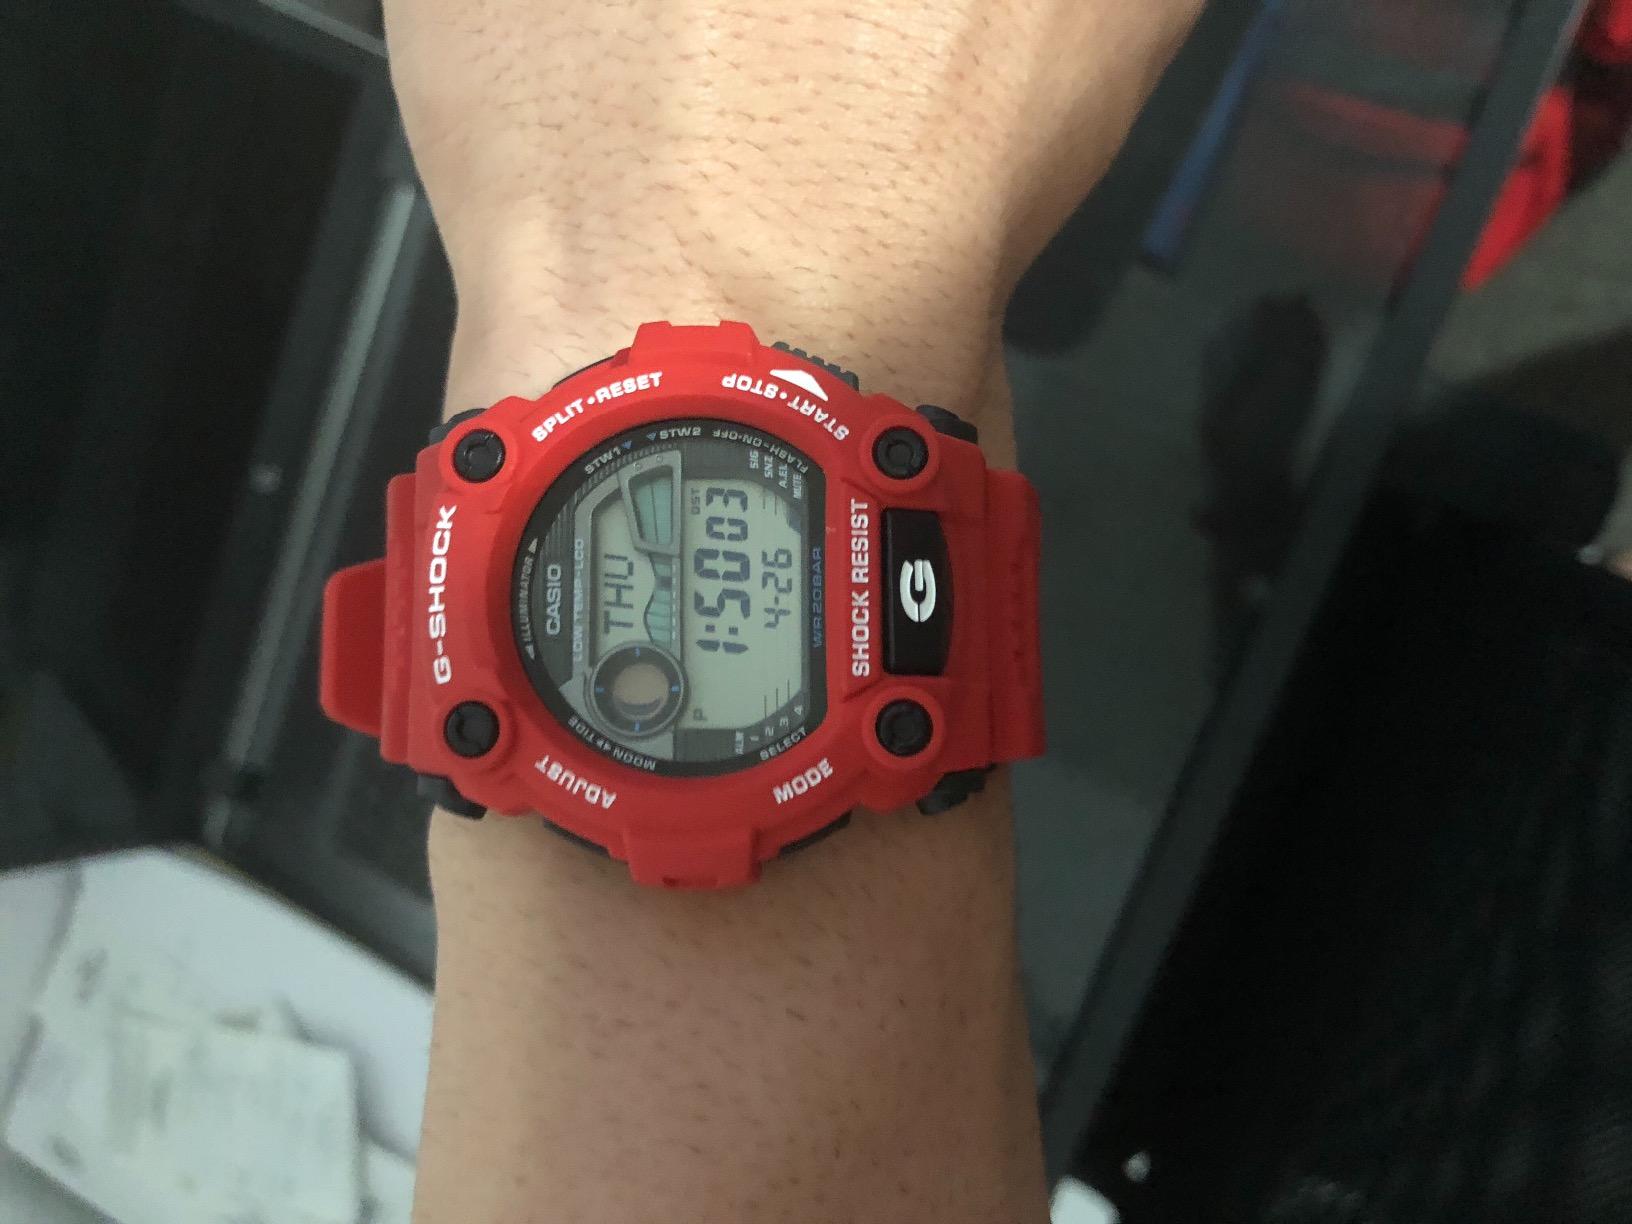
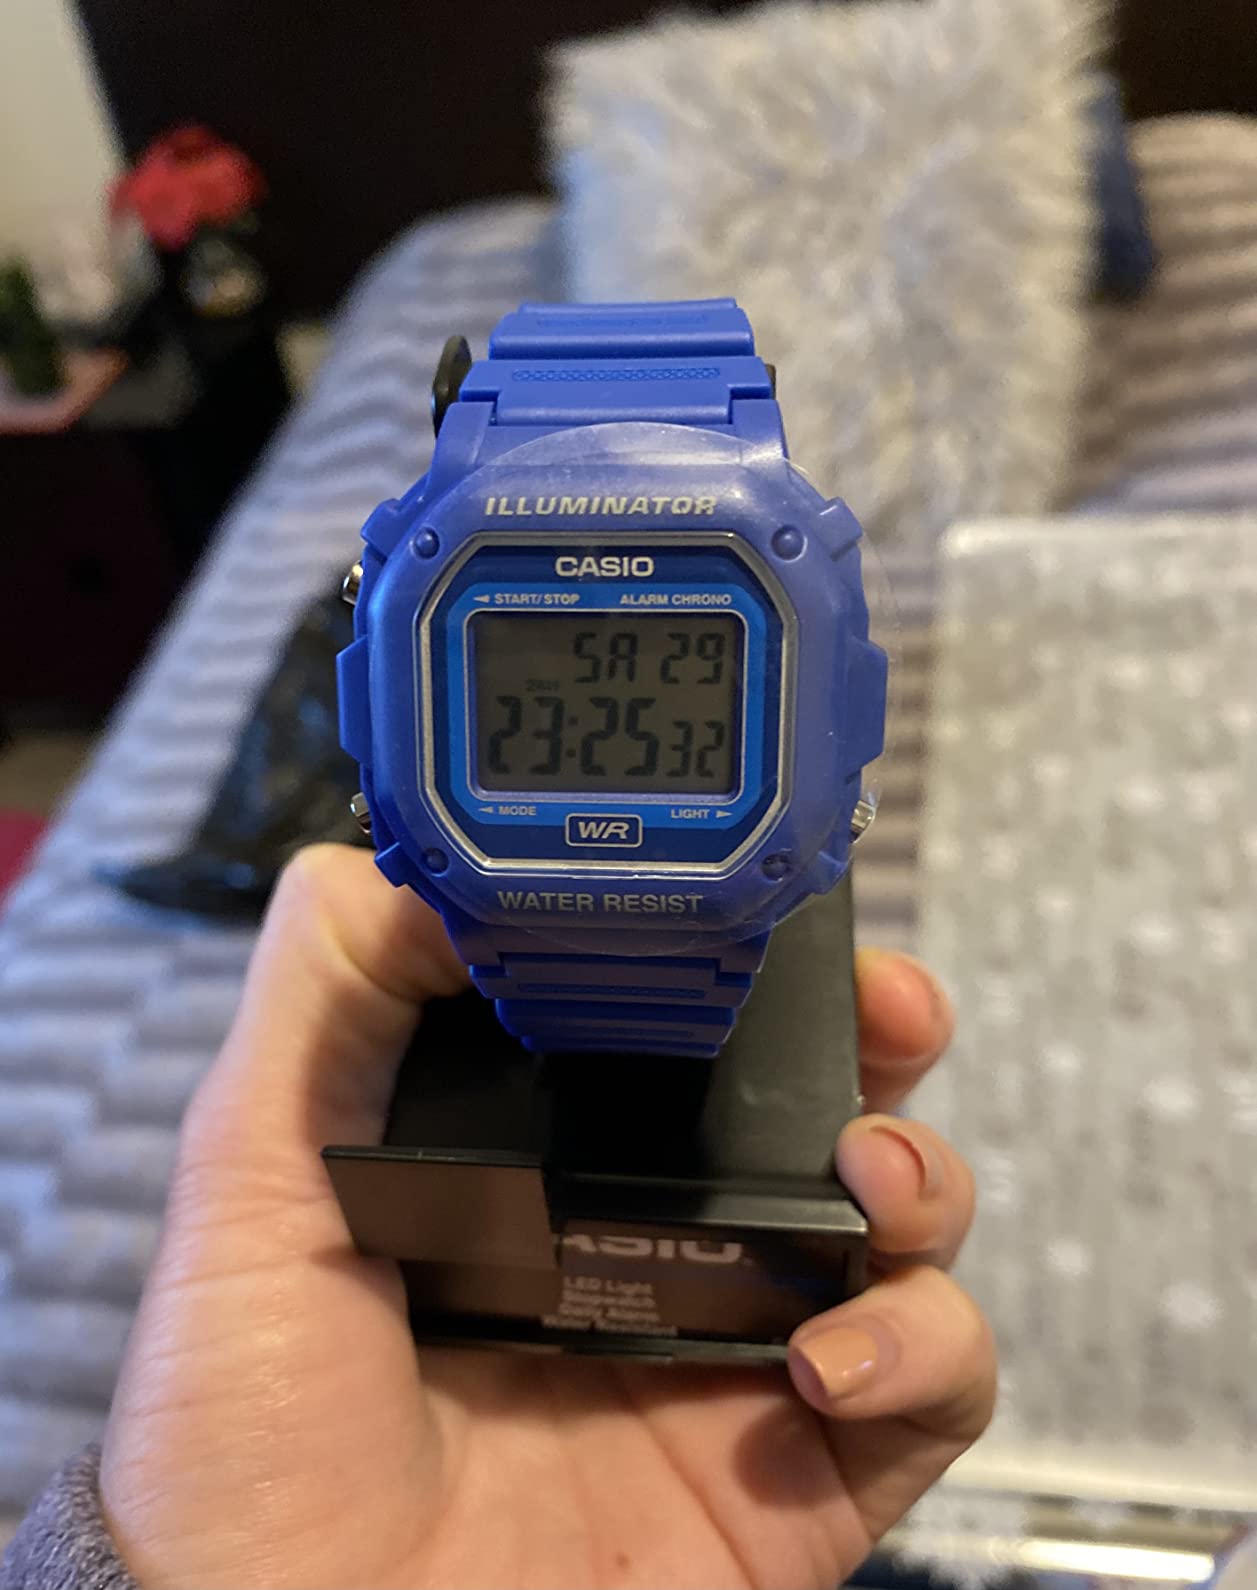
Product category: accessories_watch
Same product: no